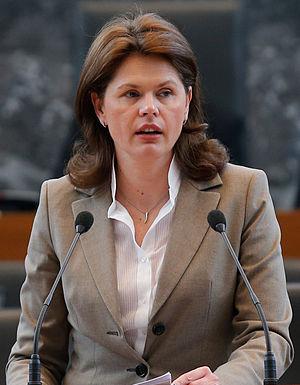
Cet article recense la liste des présidents du gouvernement de Slovénie depuis son indépendance de la Yougoslavie en 1990.